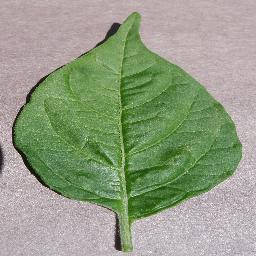
Label: Pepper,_bell___healthy